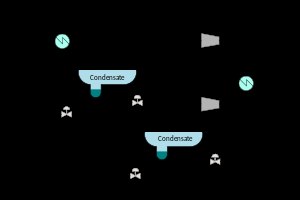
Nordsøolie / Indvindingens historie og betydning / Storbritannien
Flow-diagram over processen med at adskille naturgas fra kondensat.
Nordsøolie er en samlet betegnelse for forekomster af kulbrinter under Nordsøens bund. De første oliefelter i Nordsøen blev opdaget i begyndelsen af 1960'erne, og siden da har alle lande rundt om Nordsøen iværksat indvinding af de værdifulde råstoffer. Produktionen af olie toppede i 1999 med en dagsproduktion på over 1 mio m³, mens dagsproduktionen af gas nogle år senere nåede tæt på 1 mia m³. Siden da har produktionen været jævnt aftagende.